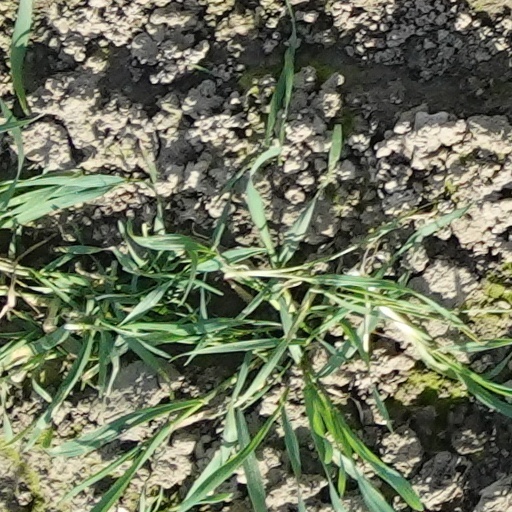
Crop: wheat